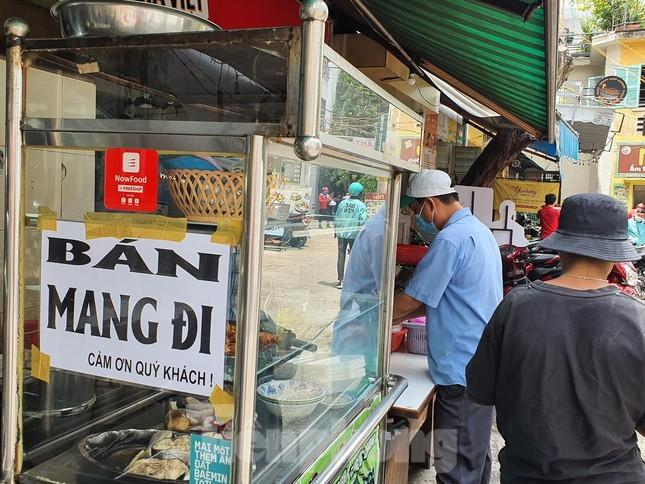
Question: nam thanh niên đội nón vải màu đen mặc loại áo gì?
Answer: anh ấy mặc áo thun